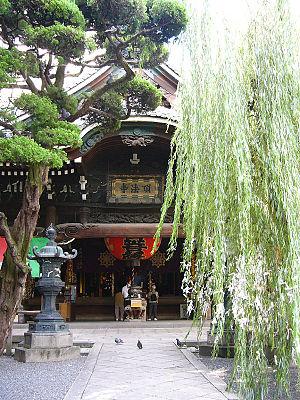
Le Chōhō-ji, aussi appelé Rokkaku-dō en raison de la forme hexagonale de son bâtiment principal, est un temple bouddhiste situé à Kyoto au Japon, qui aurait été établi par le prince Shōtoku. Ce temple fait partie de la route du pèlerinage de Kansai Kannon.
Le pèlerinage Kansai Kannon est un pèlerinage de trente-trois temples bouddhistes dans la région du Kansai au Japon, semblable au pèlerinage de Shikoku. Outre les trente-trois temples officiels, il existe trois temples supplémentaires appelés bangai. L'image principale dans chaque temple est Kannon, connue des Occidentaux comme la déesse de la miséricorde. Il y a cependant une certaine variation entre les images et les pouvoirs qu'elle possède.